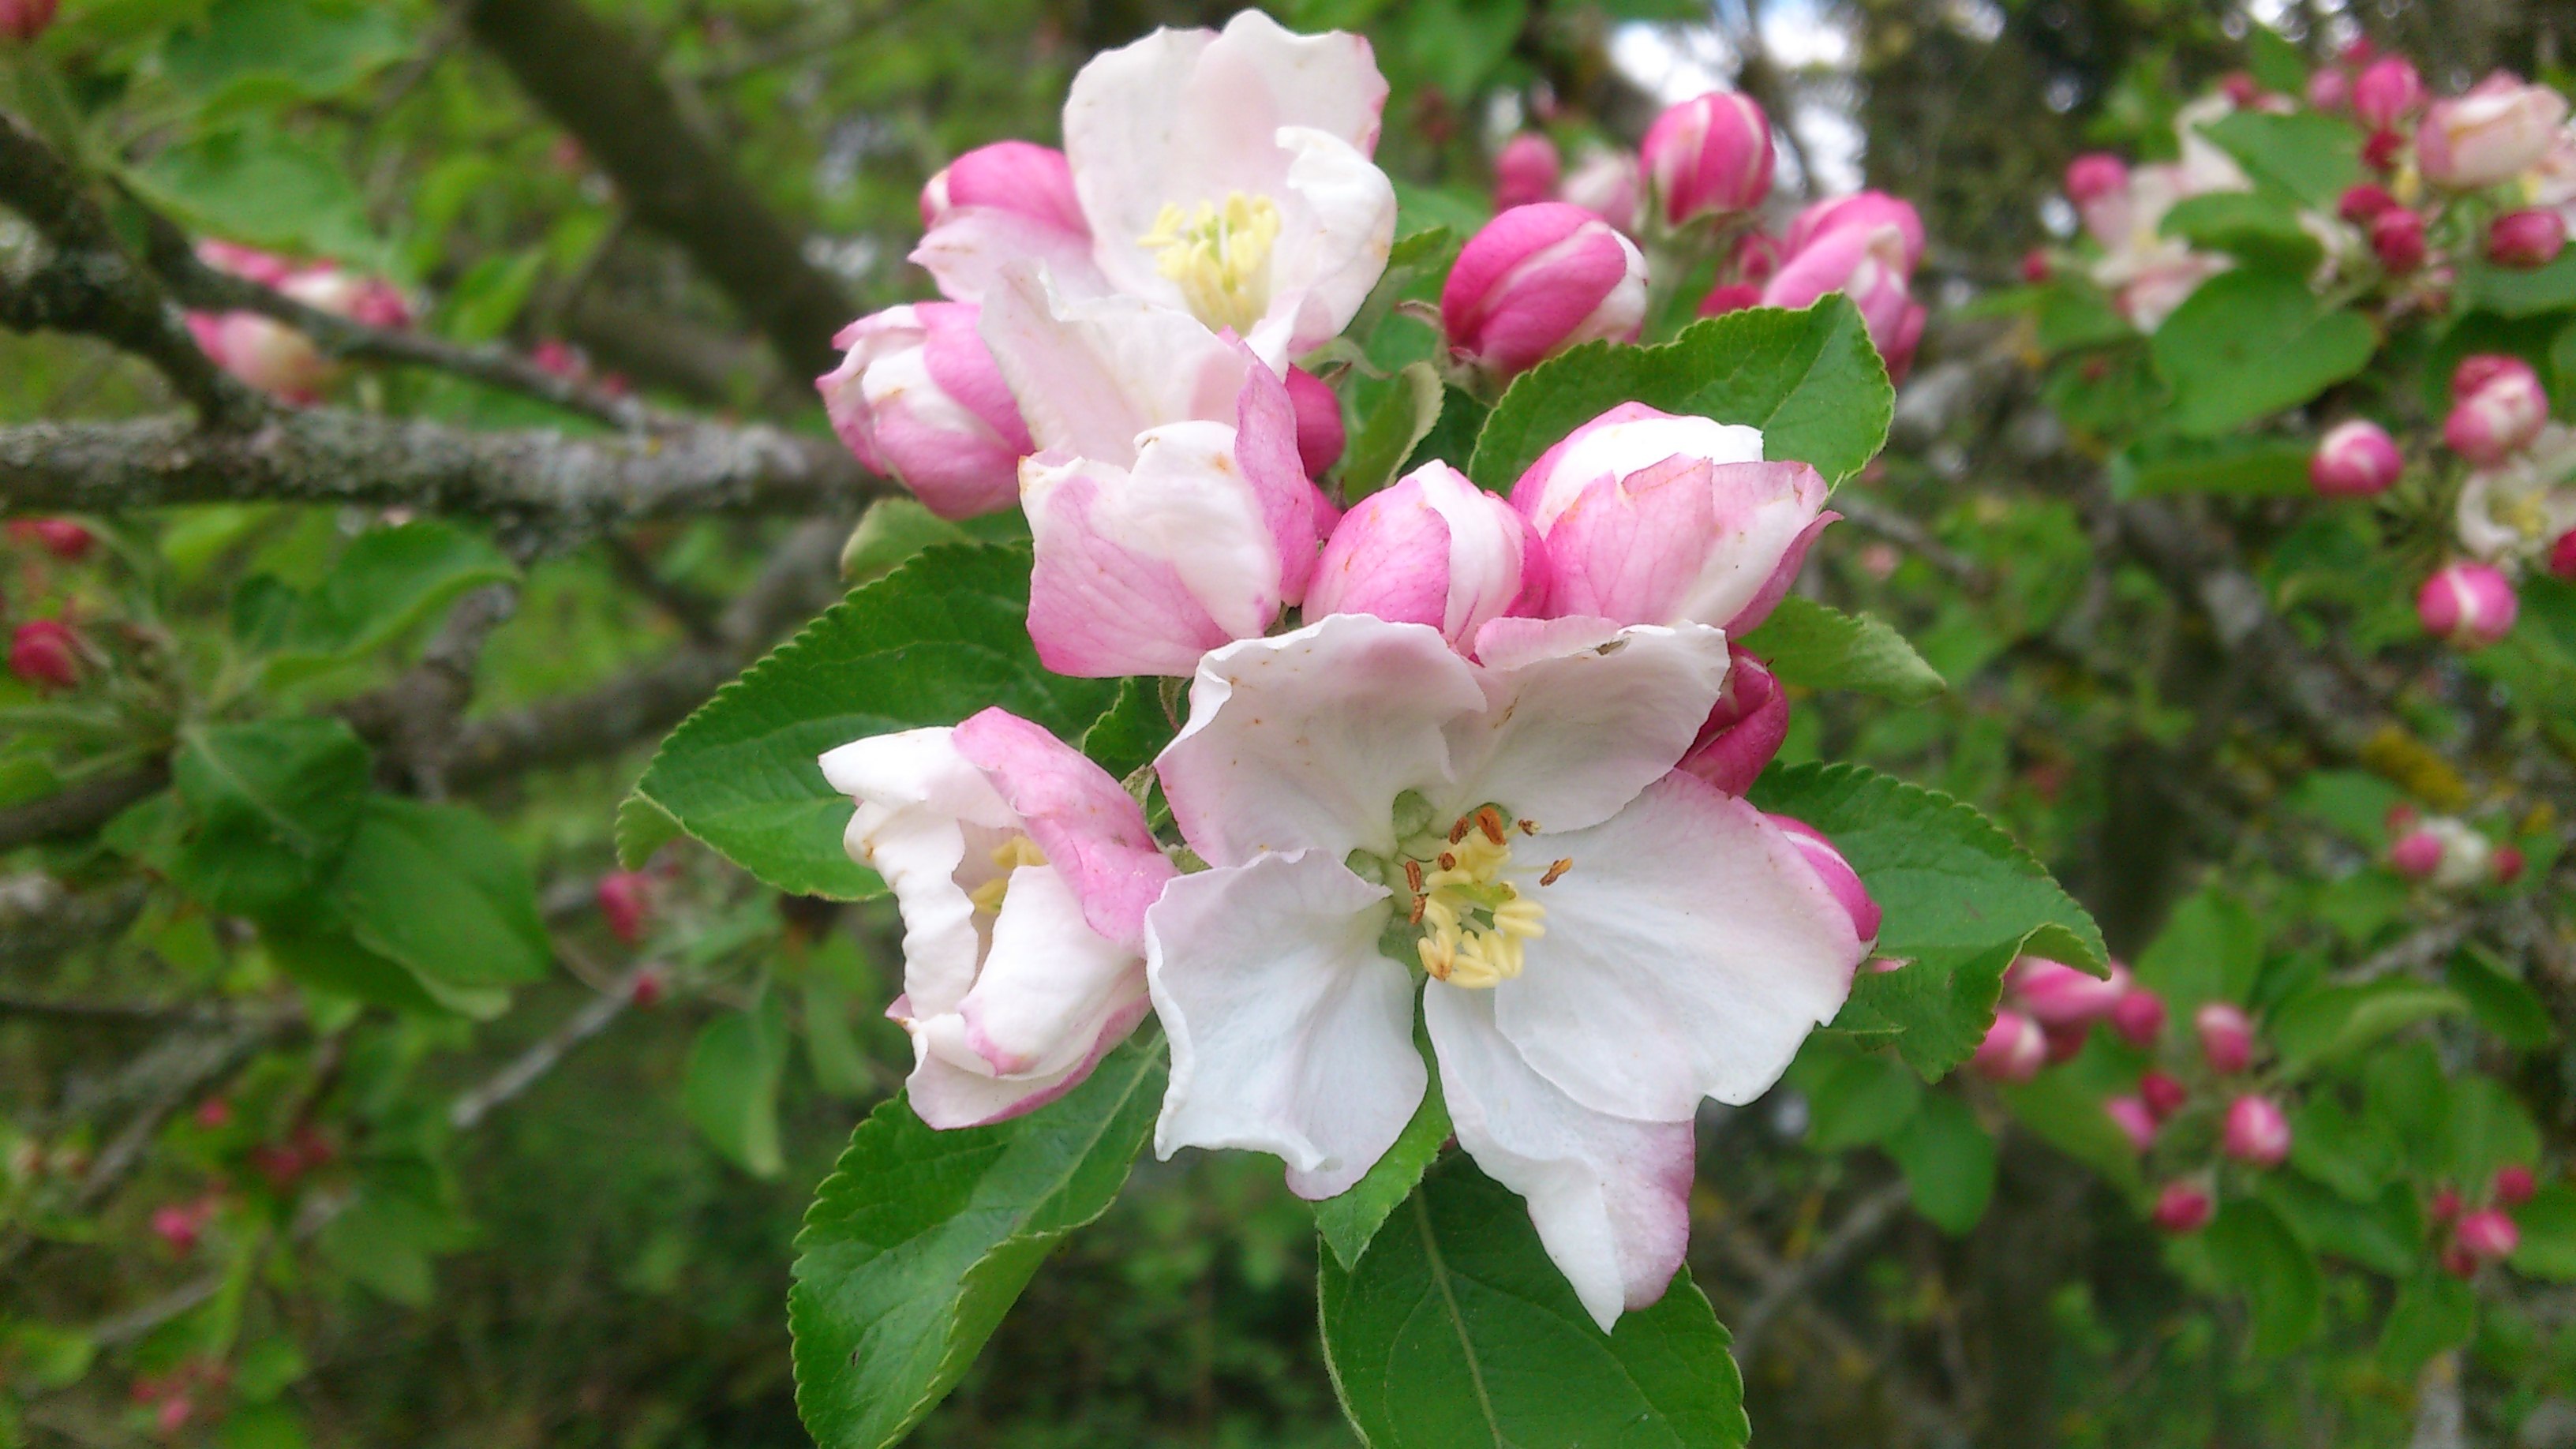
nature, blossom, plant, sunshine, flower, petal, orchard, rose, spring, produce, botany, flora, wildflower, leaves, shrub, bud, idyll, bees, apple tree, apple blossom, flowering plant, rose family, woody plant, land plant